Emirate of Umm Al Quwain

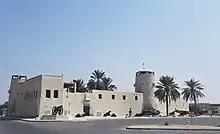
Umm Al Quwain Fort

Al Sinniyah island, close to the city of Umm Al Quwain is home to the UAE's largest Socotra cormorant colony, with over 15,000 pairs making it the third largest colony in the world. Arabian gazelles have been introduced to Sinniyah and appear to be prospering. Marine life is remarkable for its abundance and diversity. Blacktip reef sharks patrol the outer shoreline, while green turtles are ubiquitous in the inner leads in particular. Between Al Sinniyah and the mainland is Khor Al Beidah, an expansive area of sand and mud flats of international importance for its waterfowl. Although not formally protected, the island of Sinaiyah, along with Khor Al Beidah, is one of the largest areas of undisturbed and varied coastal environment remaining anywhere in the UAE.